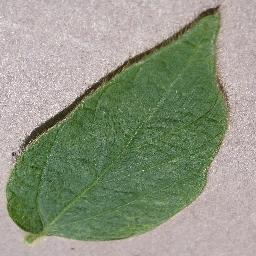
Label: Soybean___healthy